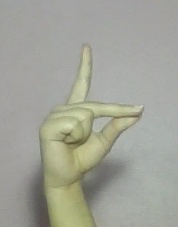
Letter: ta